Metropolitano Stadium

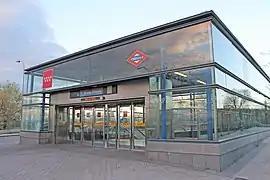
Estadio Metropolitano Metro station

The stadium hosted several rugby union matches with the first match of Spain against Classic All Blacks in 2022, with over 40,000 attending the match. In 2023, the stadium hosted Spain match against Argentina In July 2023, the stadium hosted the third edition of La Velada del Año, an annual celebrity boxing event. With over 70,000 tickets sold, it became the highest attendance for a boxing event in Spain since 1930.